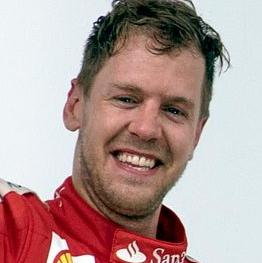
Age: 27